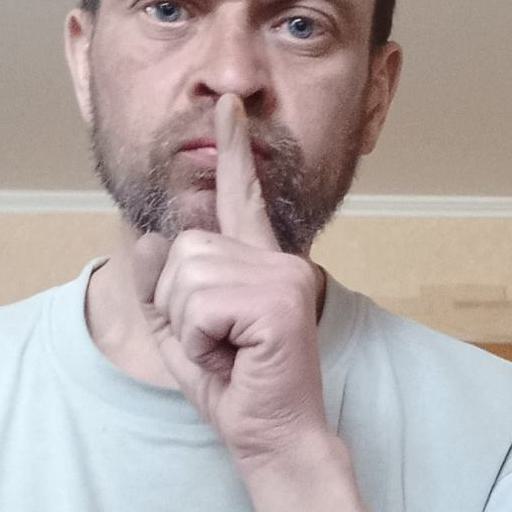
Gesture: mute